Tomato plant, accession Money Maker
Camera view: vertical (180 deg); turntable rotation: 240 degrees
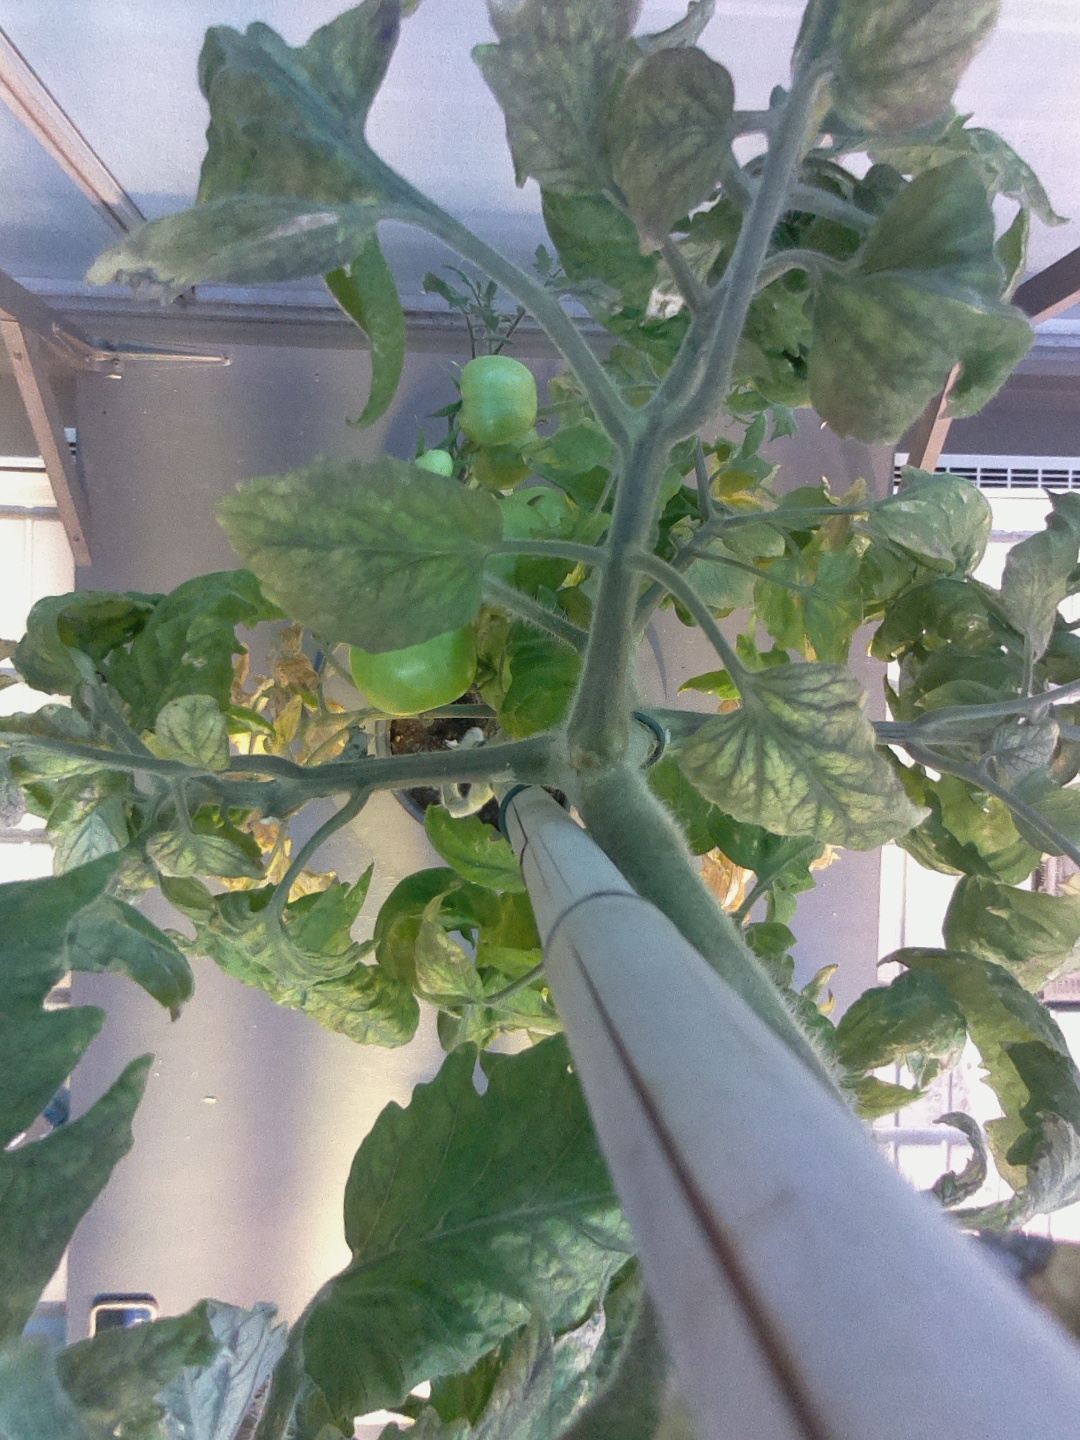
BBCH growth stage 78: 80% -90% of final fruit size